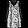
Label: Dress